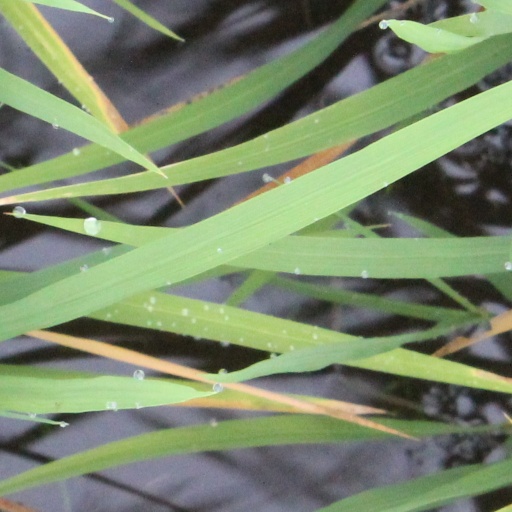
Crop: rice